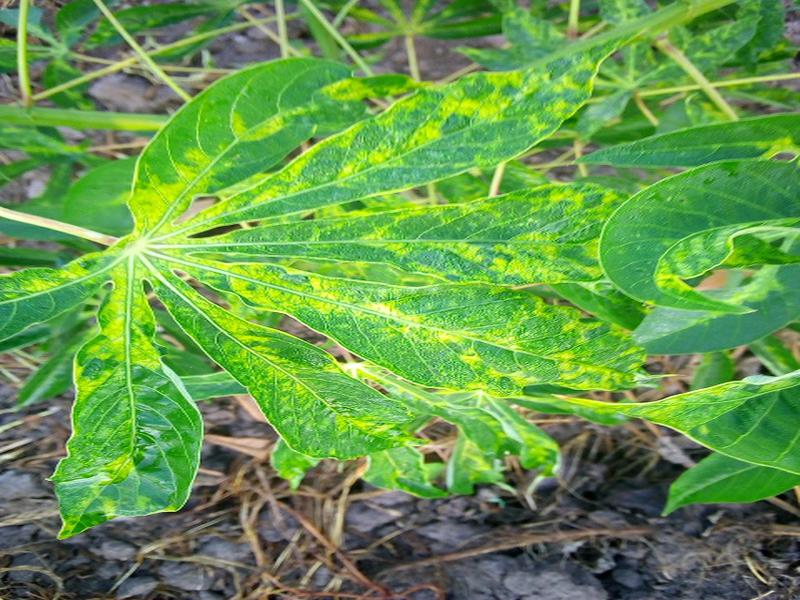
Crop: cassava
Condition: mosaic_disease